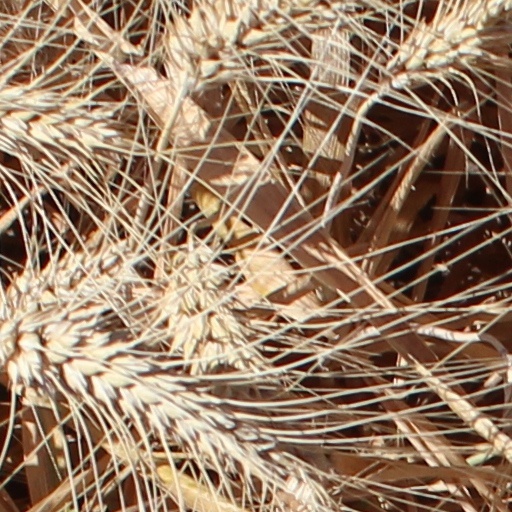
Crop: wheat